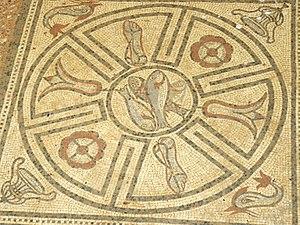
Mosaïque romaine de Jonvelle (Haute-Saône, France)
Cet article recense les monuments historiques de la Haute-Saône, en France, pour la partie nord du département.
Vers 105 : invention du papier par l'eunuque chinois Cai Lun, qui le présente à l'empereur Hedi de la dynastie Han.
Jonvelle est une commune française située dans le département de la Haute-Saône, en région Bourgogne-Franche-Comté.
Les Lingons sont une population protohistorique ayant constitué l'un des plus anciens peuples gaulois, l'ethnogenèse du peuple Lingon participant en outre du développement socioculturel protohistorique de l'Arc alpin.